Tanjung Priok Dock of 8,000 tons

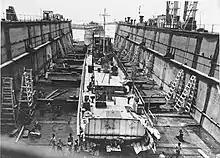
Tanjung Priok Dock of 8000 tons in September 1946

After the end of the Japanese occupation, one of the two dry docks (that of 4,000 tons) in Tanjung Priok was observed in a sunken condition. By September 1946 one of the Tanjung Priok docks was reported to be operational again. This was "Tanjung Priok Dock of 8,000 tons", Japanese bombs had significantly damaged it. About a quarter of her was damaged irreparably. It had been be cut off and left behind in Cilacap. It reduced the lift capacity to 6,000 tons.